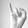
ASL letter: I